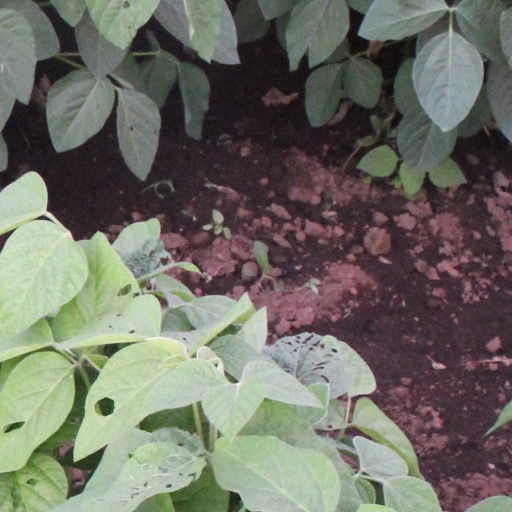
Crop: soybean